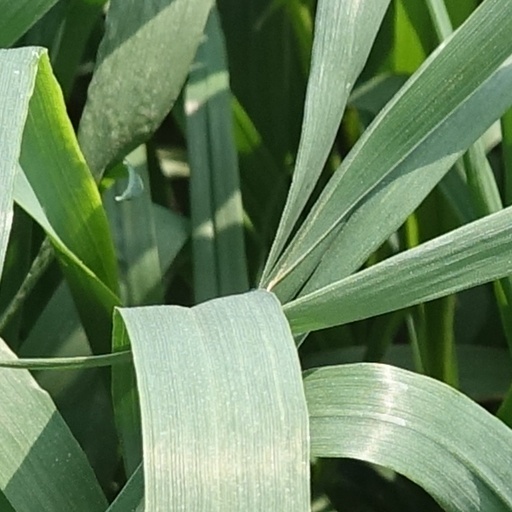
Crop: wheat